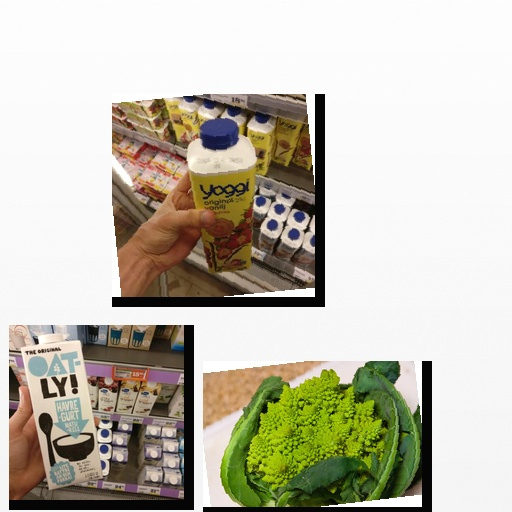
Food items: cauliflower, oat_yogurt, strawberry_yogurt